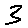
Label: 3